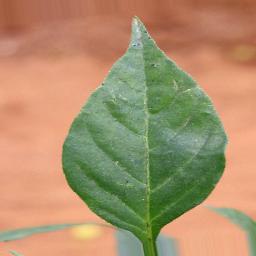
Label: healthy